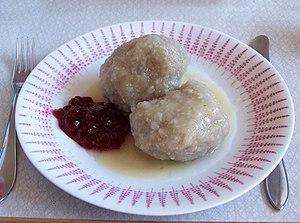
Boulette est un terme qui s'applique à plusieurs mets de forme plus ou moins arrondie, composés, en tout ou partie, de fruits, légumes, céréales, viandes ou poissons, souvent roulés en boule à la main. Elle peut être sucrée ou salée.